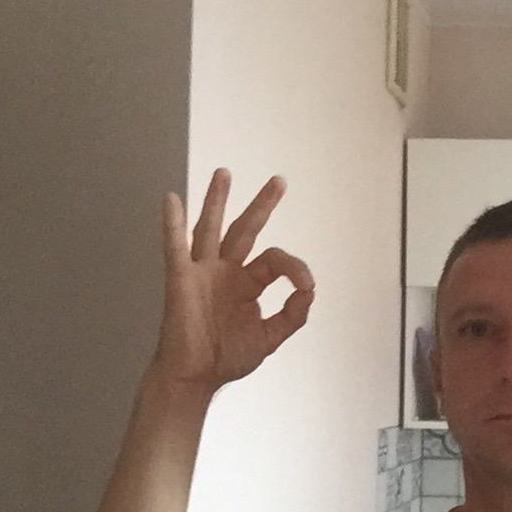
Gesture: ok